Shobu-Kuki transmitter

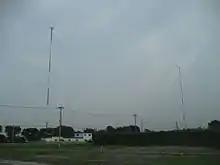
Shōbu-Kuki transmitter

The is located in Kuki, Saitama. It is the largest centre for medium wave and short wave broadcasting in Japan. It is fed over a 60,000 volt power line and there are two large medium wave broadcasting antennas, one of them 240 metres tall.